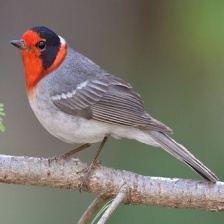
Species: RED FACED WARBLER
Scientific name: CARDELLINA RUBRIFRONS